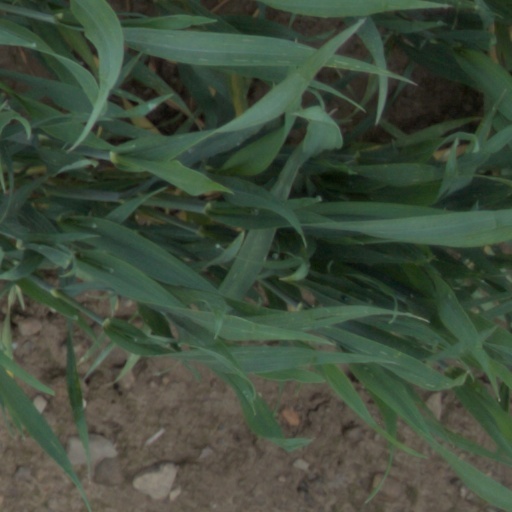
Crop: wheat